Yadiel Hernández

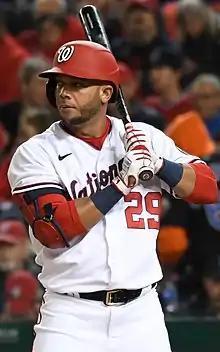
Hernández with the Washington Nationals in 2021

Yadiel Hernández (born October 9, 1987) is a Cuban professional baseball outfielder for the Tecolotes de los Dos Laredos of the Mexican League. After playing in the Cuban National Series for Cocodrilos de Matanzas, he played in Major League Baseball (MLB) for the Washington Nationals.